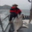
Label: flatfish